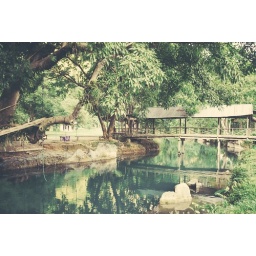
the blue lagoon. Life in the water Vang Vieng. Northern laos